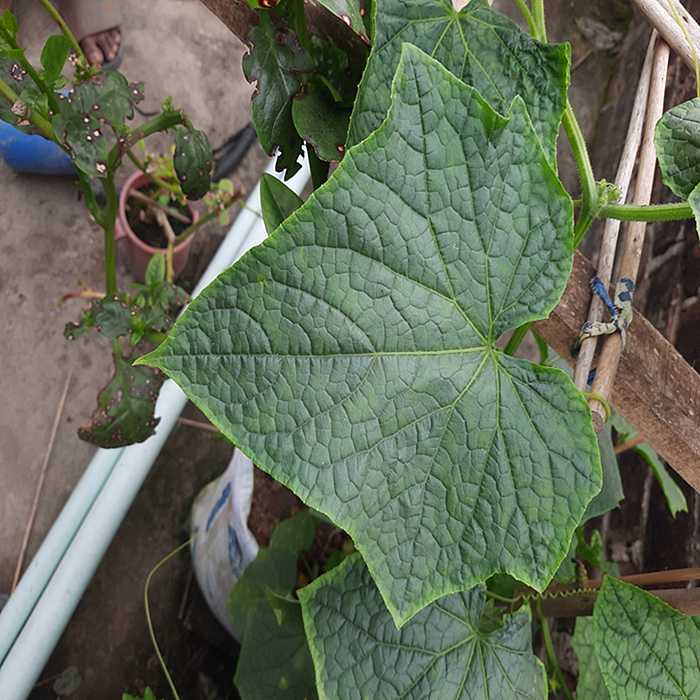
Plant: Cucumber
Label: Fresh leaf